Vermont Route 125

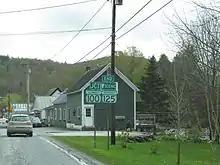
VT 125, signed as SCENIC VT 125, at the junction with VT 100 in Hancock

US 7 and VT 125 soon crosses through Middlebury as a two-lane road which soon becomes residential. This soon relents for fields and farms, until a junction with East Main Street, where VT 125 turns eastward on East Main. Reaching East Middlebury, VT 125 soon reaches a junction with VT 116 (Church Street), a short distance from where it began at US 7. VT 125 continues southeast past VT 116 as the residential two-lane street paralleling the Middlebury River. At North Branch Road, VT 125 darts across the river, running along the southern shore of the waterway through dense woods. The route soon bends southeastward along the riverside, crossing into Green Mountain National Forest. Now signed as SCENIC VT 125, VT 125 runs northeast through the forest, crossing into the town of Ripton. Winding along the riverside, VT 125 runs mostly northeast before winding east over the Middlebury River.